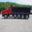
Label: truck